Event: Nepal Earthquake
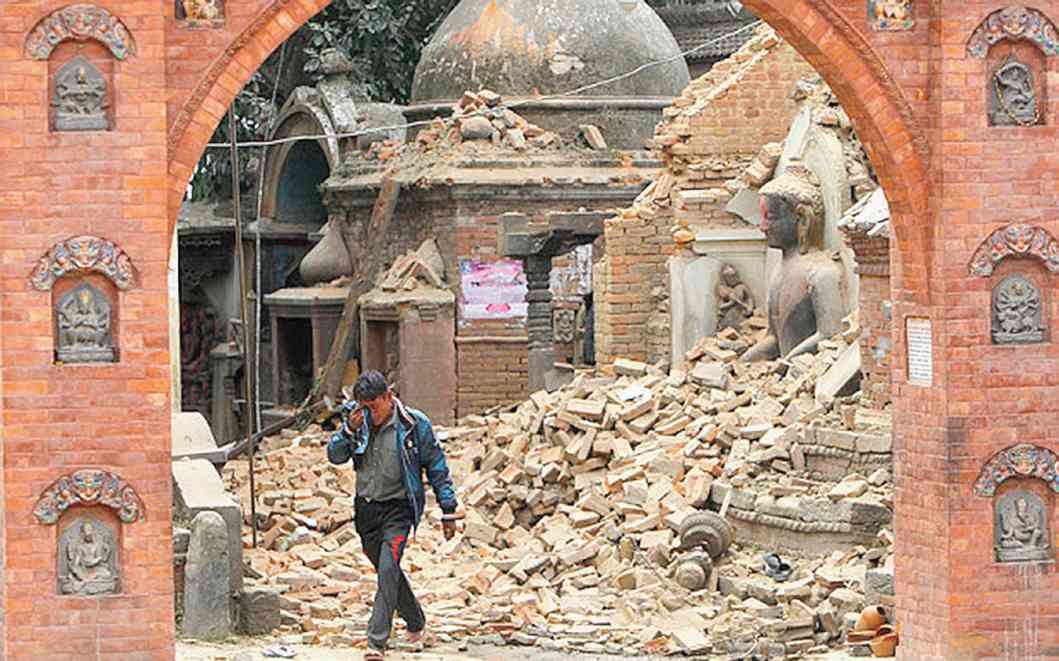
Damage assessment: damage